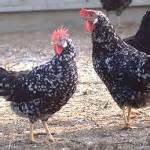
Label: chicken